Copa Airlines Colombia

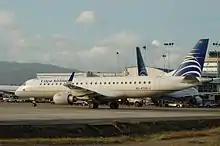
An Embraer 190LR of Copa Airlines Colombia at Tocumen International Airport in 2011

In 2005, Panama's flag carrier, Copa Airlines, wanted to enter the Colombian market. After negotiating for several companies, including entering the auction for bankrupt Avianca, Copa acquired 90% of AeroRepública. With this acquisition, AeroRepública was completely transformed. The former president of the airline's board, Alfonso Avila Velandia, resigned and was succeeded by Roberto Junguito. AeroRepública adopted a corporate image similar to Copa's and Continental's (now United) and began the retirement of the MD-80 fleet, in favor of the more efficient Embraer 190 and Boeing 737-700 aircraft.